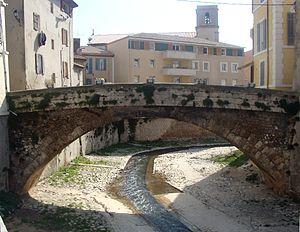
Le pont-vieux sur l'Huveaune, dit pont Bonaparte, à Roquevaire.
L'Huveaune est un petit fleuve côtier qui prend sa source dans le massif de la Sainte-Baume et se jette à Marseille dans la mer Méditerranée, en France.